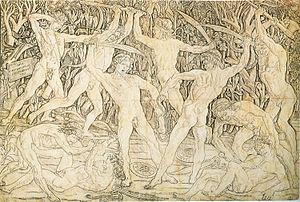
La Renaissance florentine dans les arts figuratifs est la nouvelle manière d'aborder les arts et la culture à Florence pendant la période allant approximativement du début du XVᵉ à la fin du XVIᵉ siècle. Ce nouveau langage figuratif est lié à une nouvelle façon de penser l'homme et le monde qui l'entoure à partir de la culture locale et de l'humanisme déjà mis en évidence au XIVᵉ siècle, entre autres par Pétrarque et Coluccio Salutati. Les nouveautés proposées dans les arts figuratifs au tout début du XVᵉ siècle par Filippo Brunelleschi, Donatello et Masaccio n'ont pas été immédiatement acceptées par la communauté et sont restées pendant une vingtaine d'années incomprises et minoritaires par rapport au gothique international.